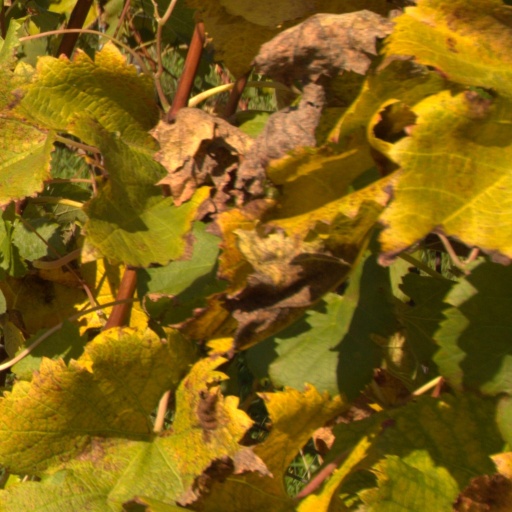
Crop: grape